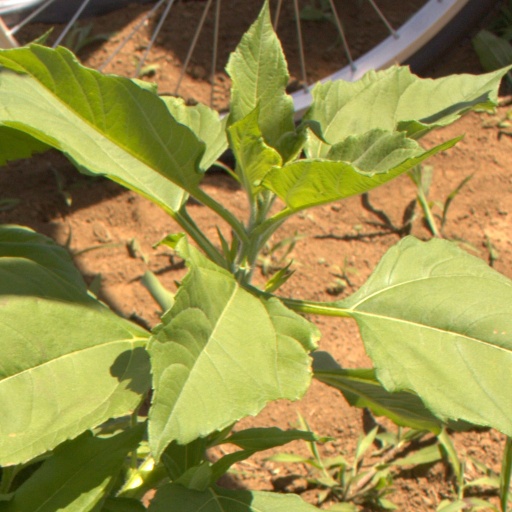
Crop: Jerusalem artichoke